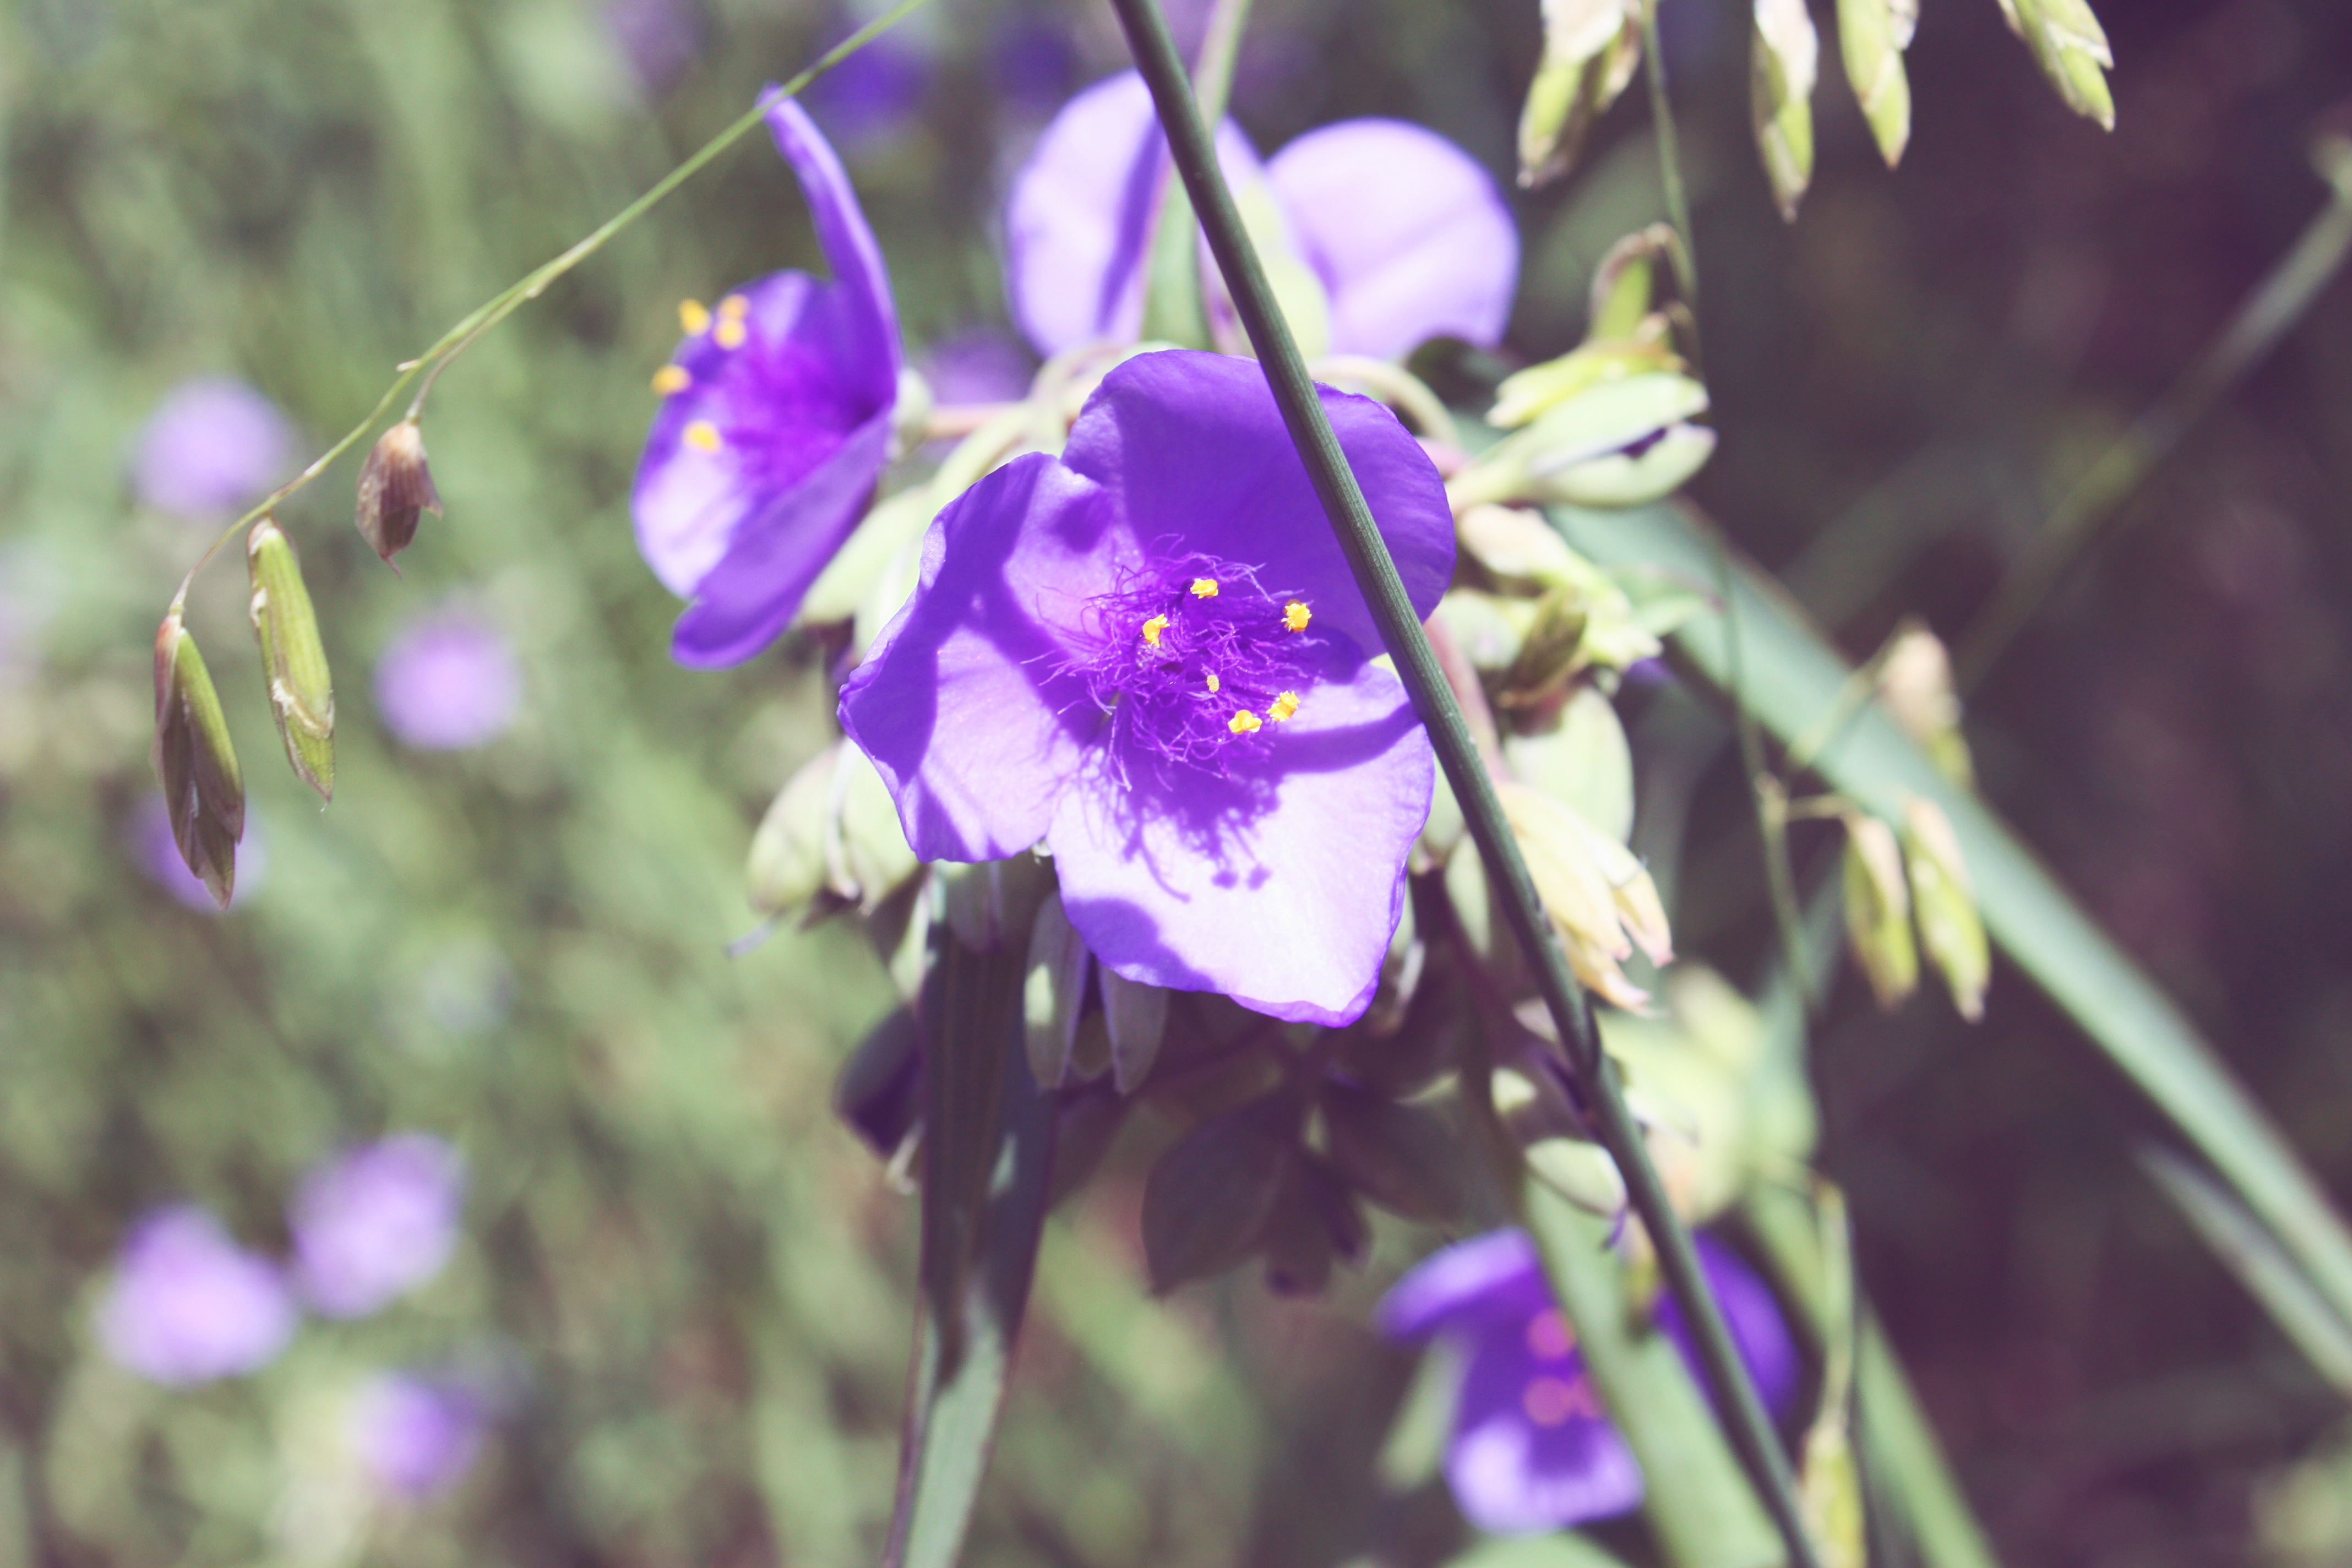
nature, blossom, plant, flower, petal, botany, flora, wildflower, macro photography, flowering plant, land plant